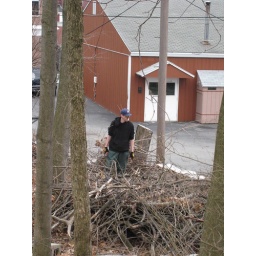
Starting to clear the area before putting in the 4 apple trees we're getting this spring.